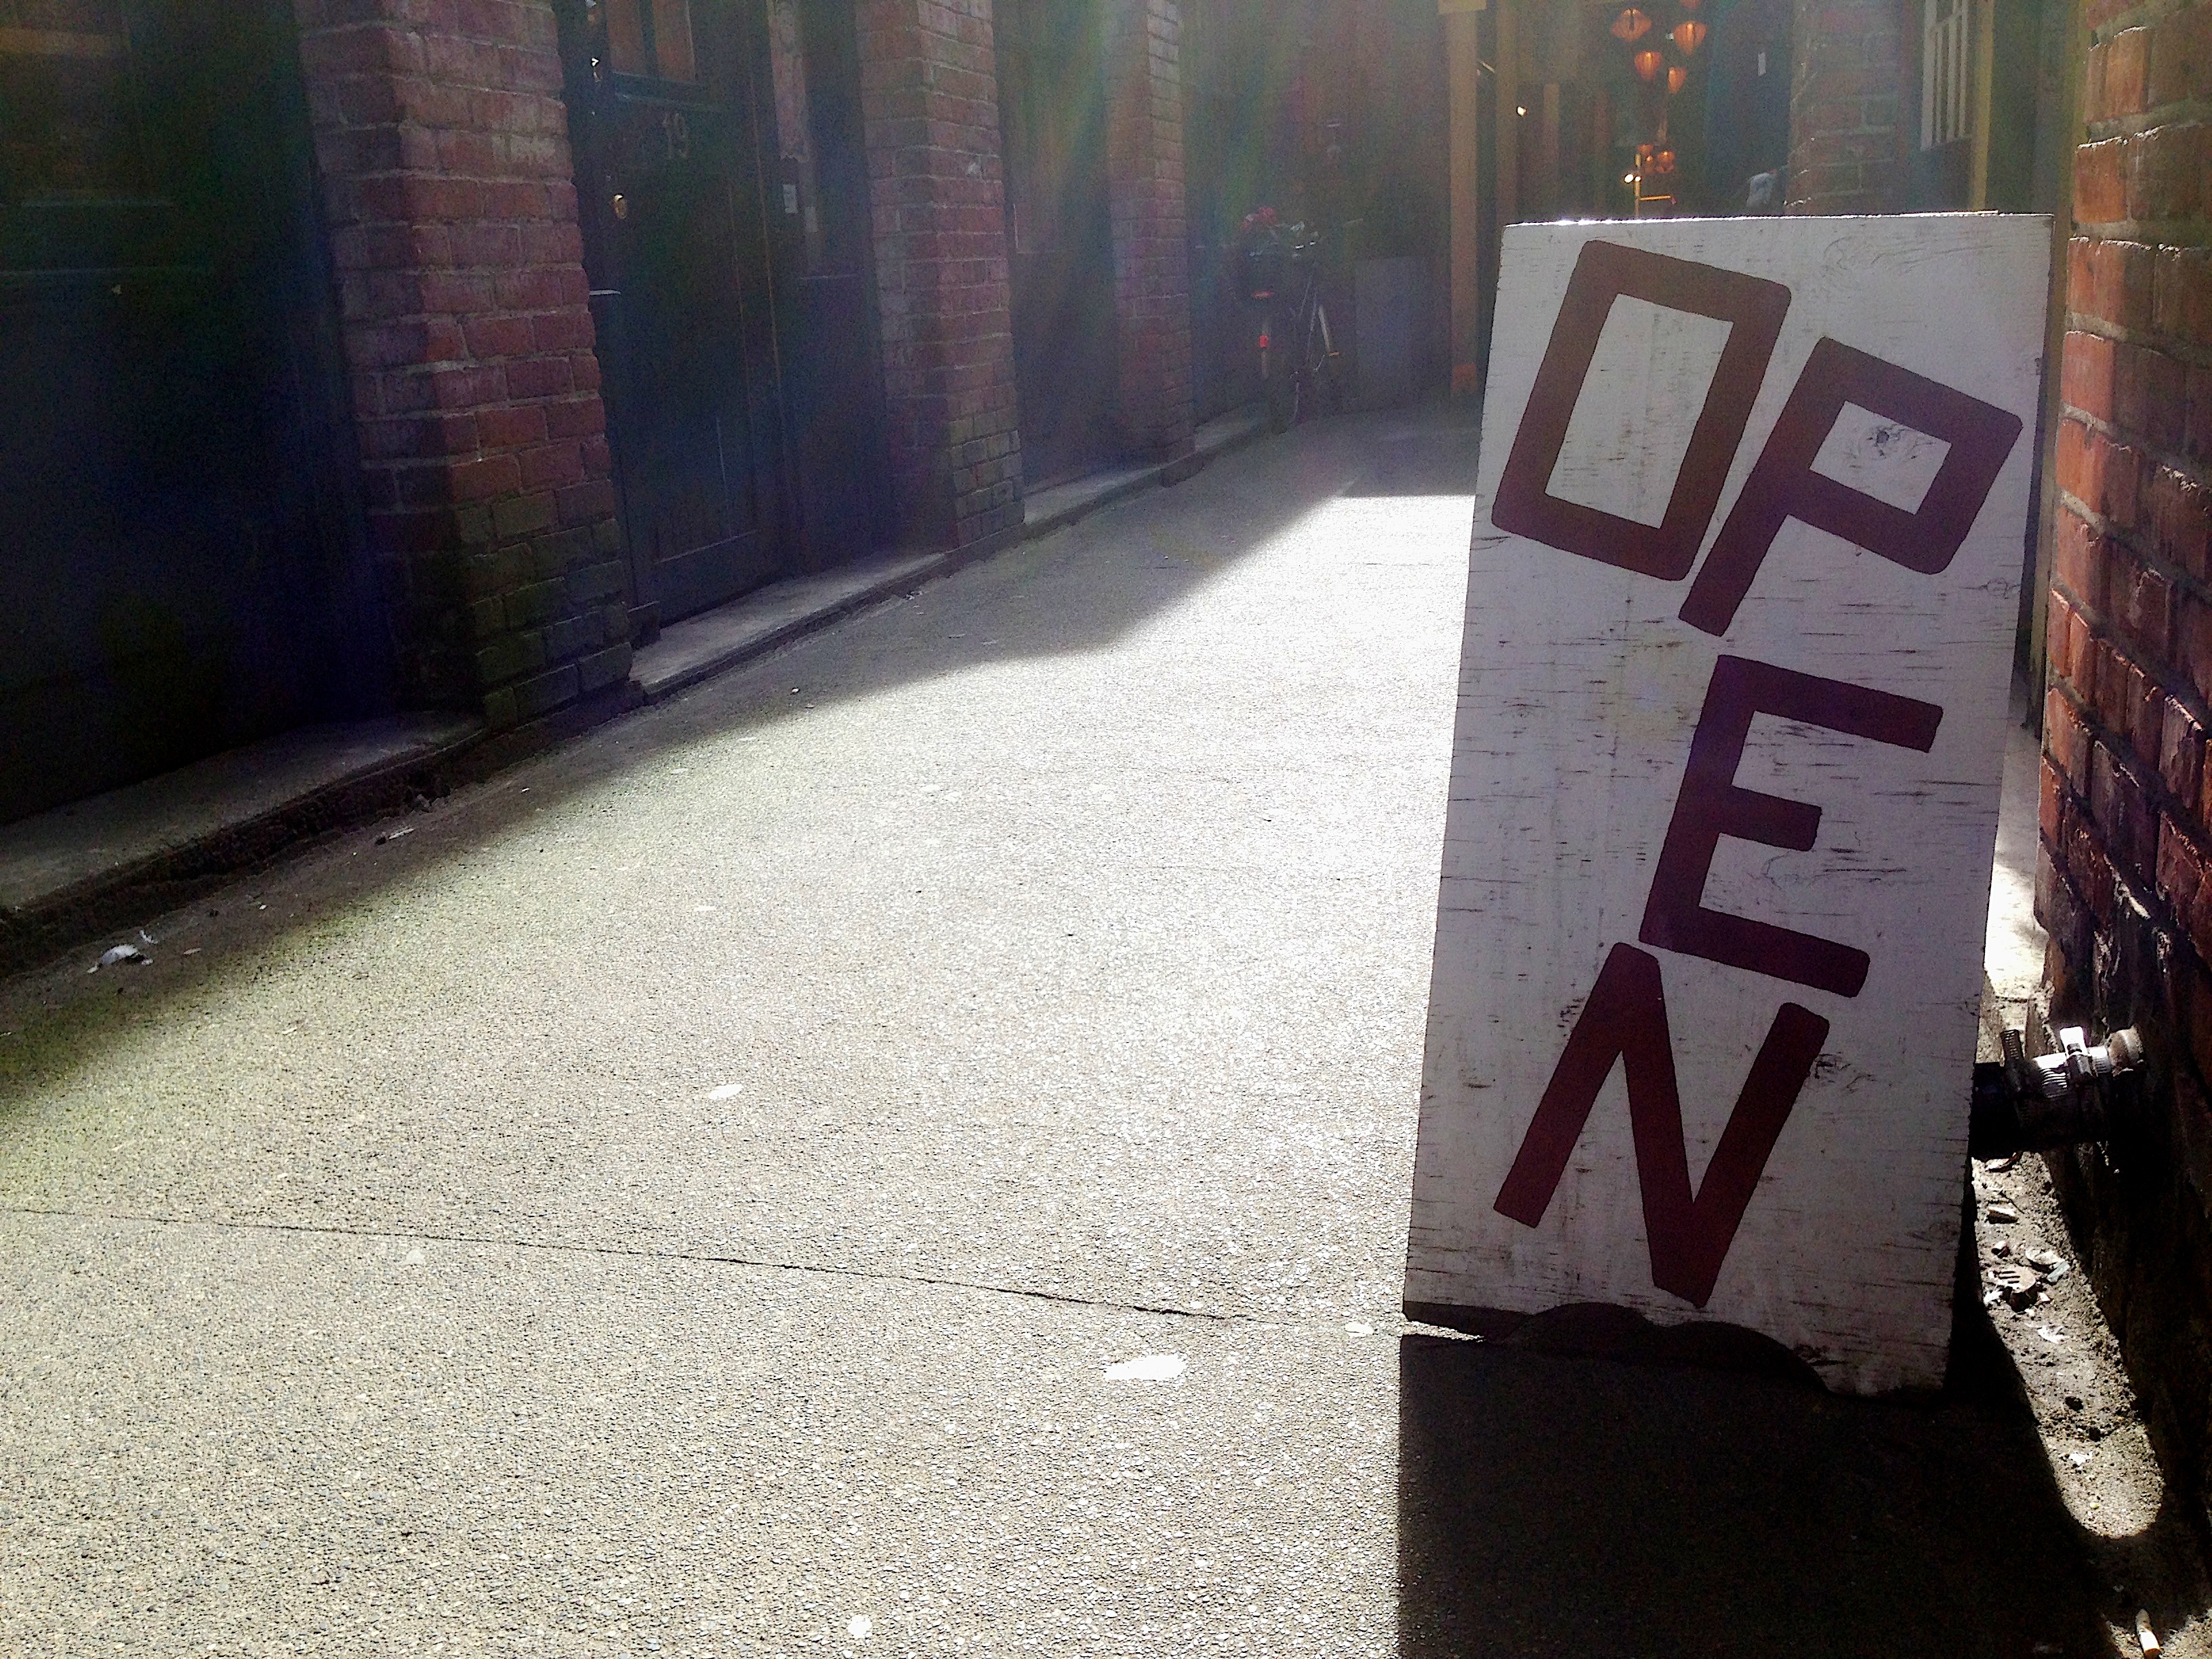
open, road, street, wall, color, art, image, shape, flooring